Rudolf II, Holy Roman Emperor

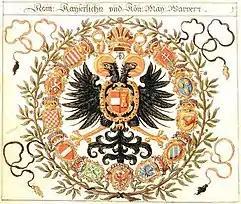

Rudolf kept a menagerie of exotic animals, botanical gardens, and Europe's most extensive "cabinet of curiosities" ("Kunstkammer") incorporating "the three kingdoms of nature and the works of man". It was housed at Prague Castle, where between 1587 and 1605 he built the northern wing to house his growing collections. A lion and a tiger were allowed to roam the castle, as is documented by the account books, which record compensation paid to survivors of attacks or to family members of victims.